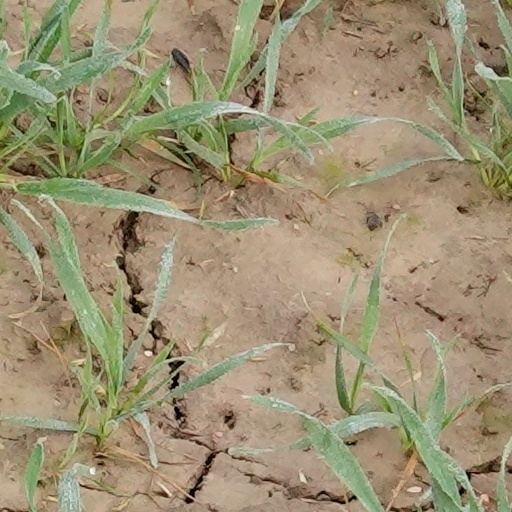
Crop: wheat